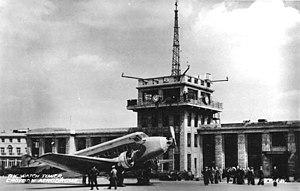
L'aéroport de Croydon est le principal et seul aéroport international du Royaume-Uni pendant l'entre-deux-guerres. Il est situé à Croydon, dans le sud de Londres, en Angleterre.
Cet article décrit la flotte détaillée d'Air France. Sur la totalité des 213 appareils, 4 portent encore la livrée datant de 1998, 6 avions ont appartenu à Air Inter, 6 avions portent la livrée SkyTeam et 2 autres avions portent la livrée « Paris 2024 » à l'occasion de la candidature de la ville de Paris aux Jeux Olympiques et Paralympiques d'été 2024.